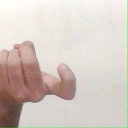
अक्षर: ज